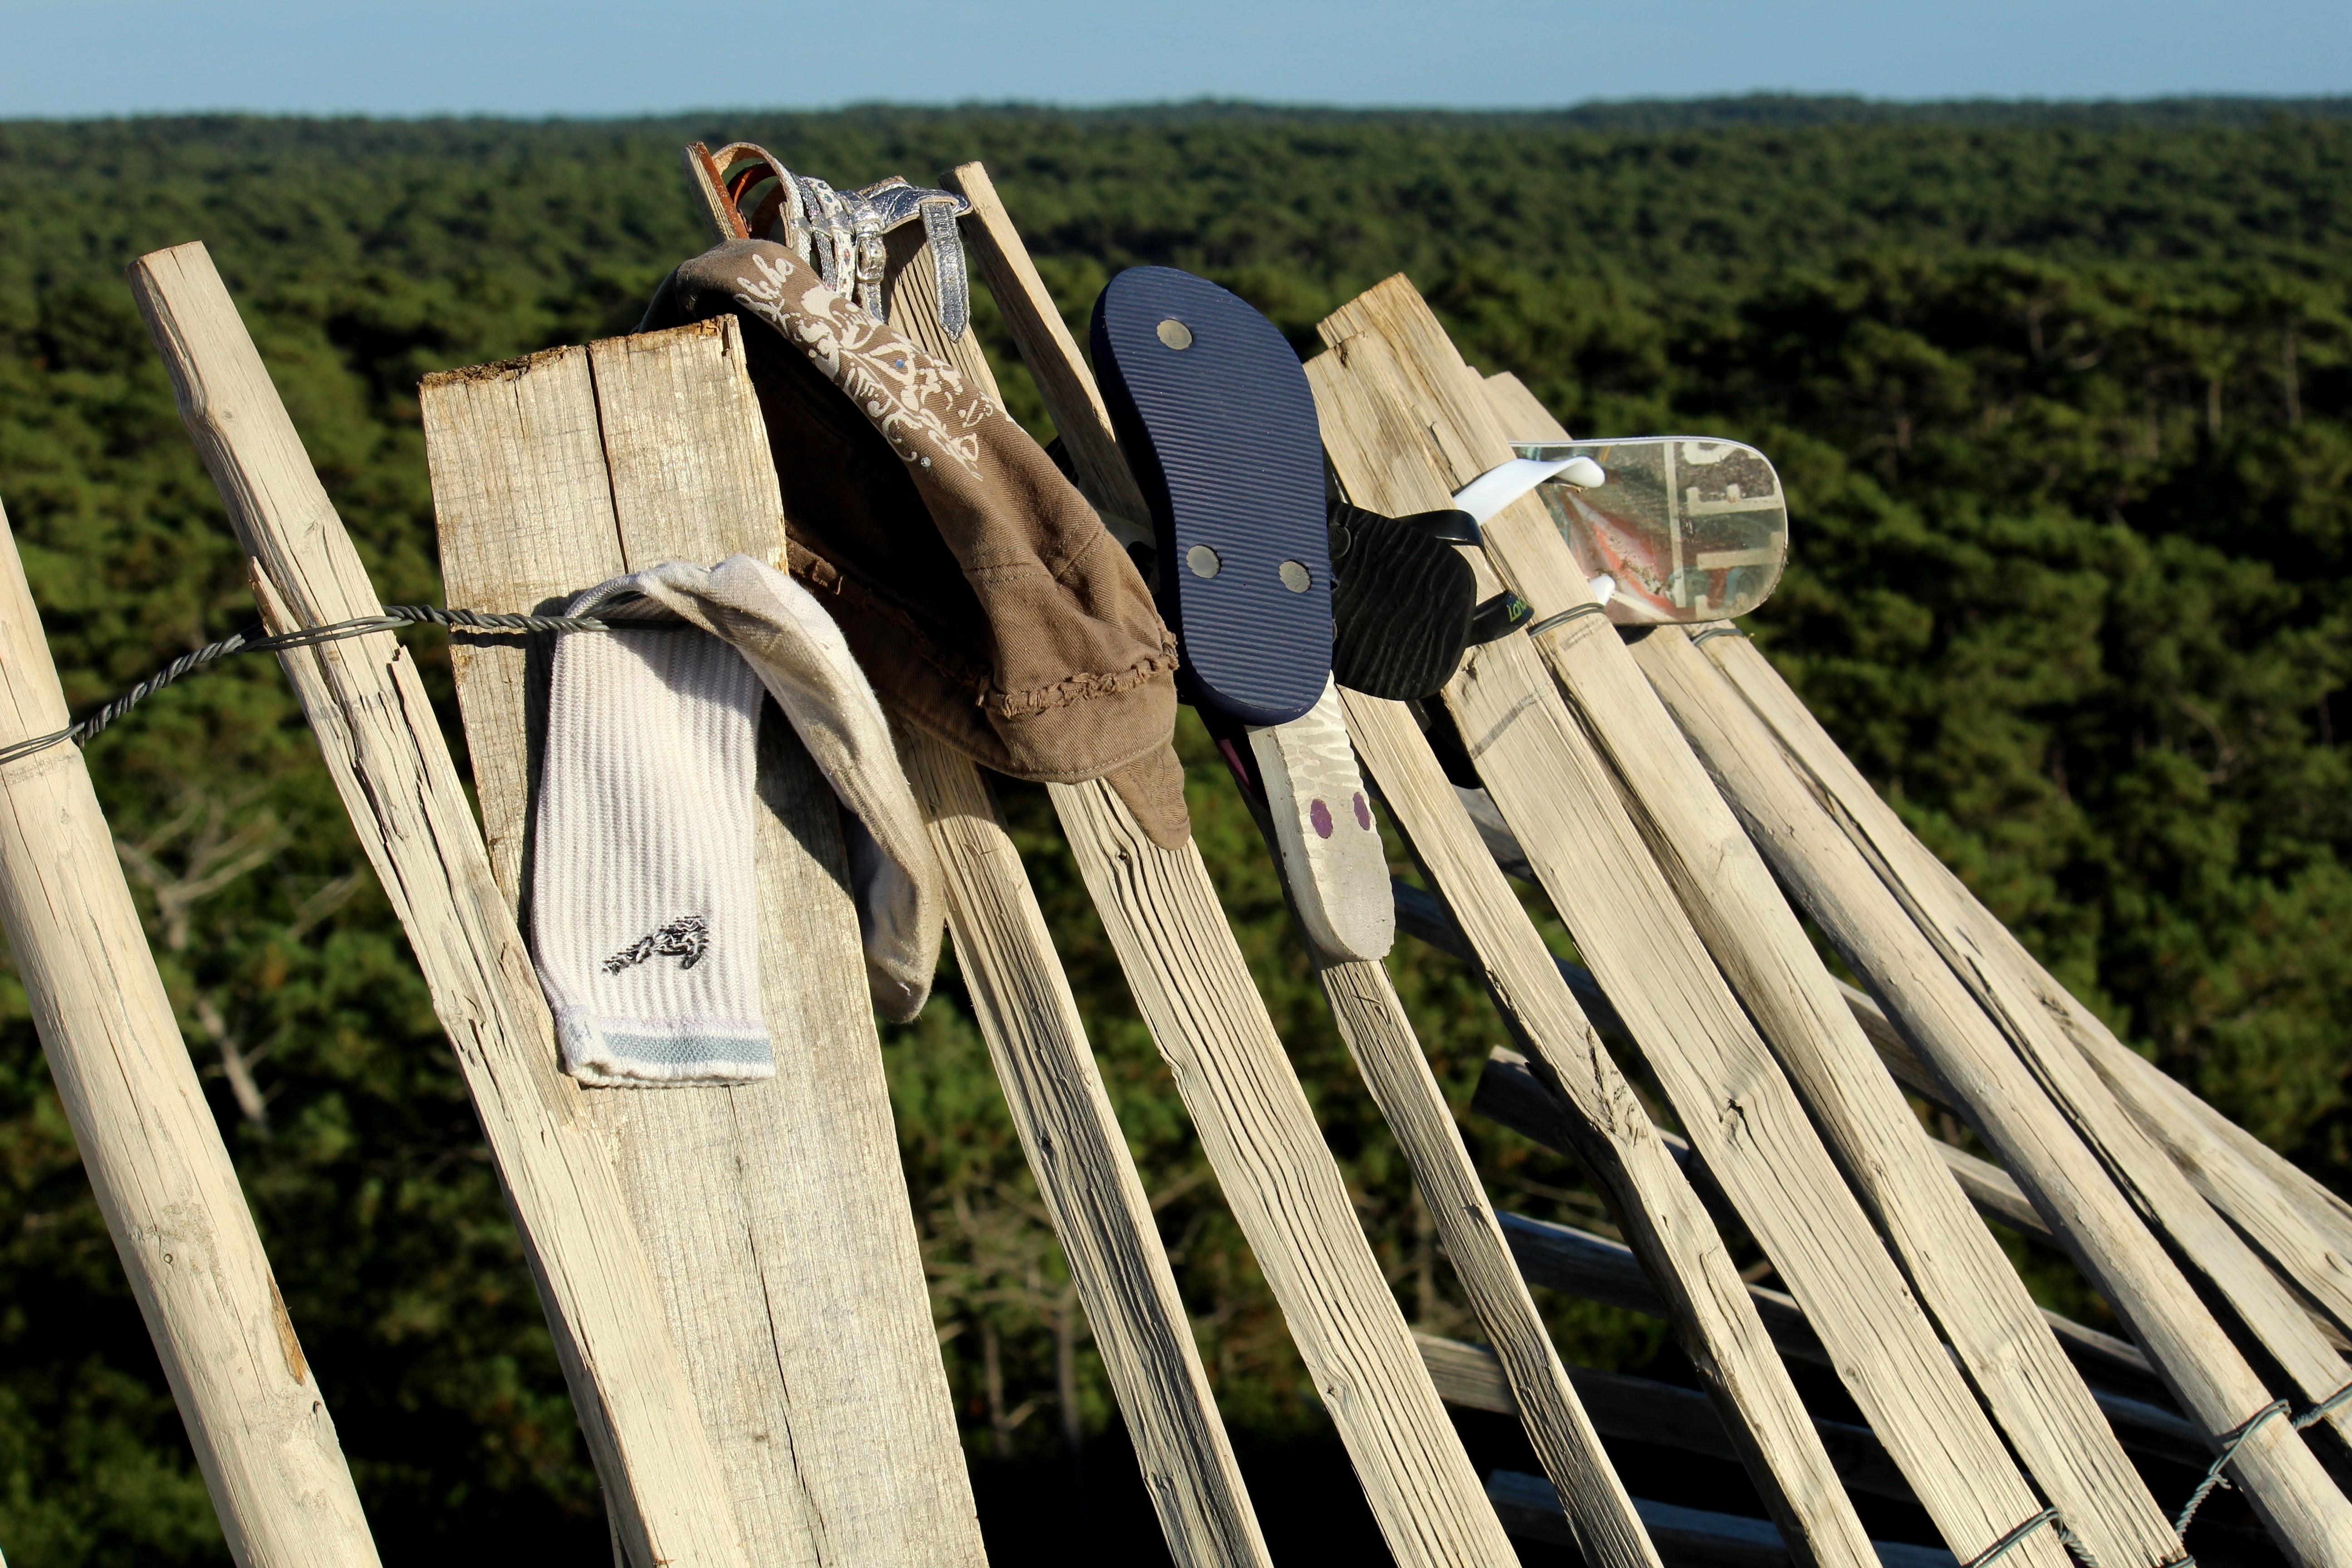
wood, track, roof, old, abandoned, dirty, shoes, composition, frayed, wear, sticks, used, form, soledad, aged, abandonment, old shoe, palisade, outdoor structure